Jalan Jenderal Gatot Subroto

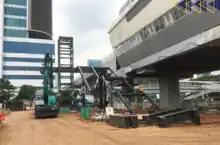
The Pancoran LRT Station is the only Greater Jakarta LRT station at the Gatot Subroto Street

The Gatot Subroto Street is also served by the Cibubur and Bekasi Line of the Greater Jakarta LRT. There's only one station